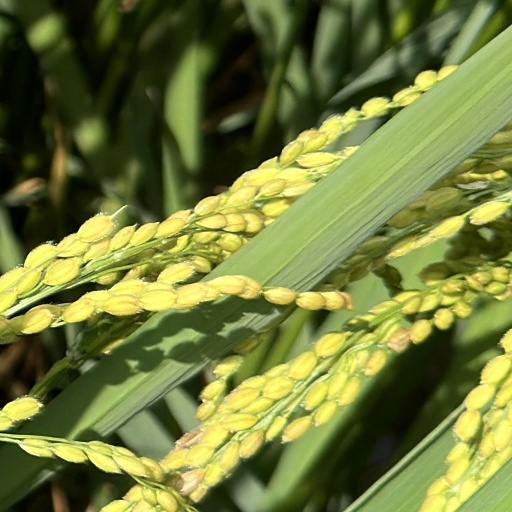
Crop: rice